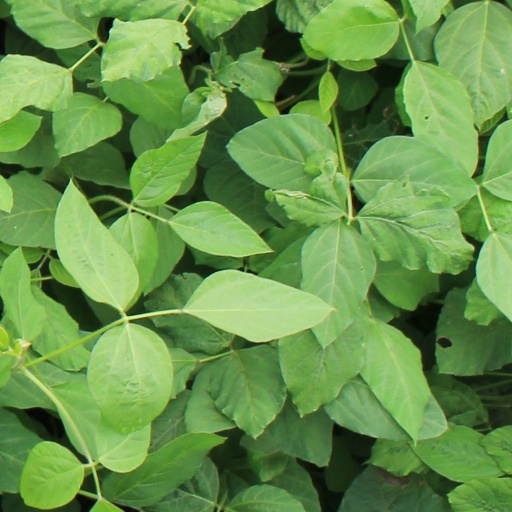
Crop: soybean